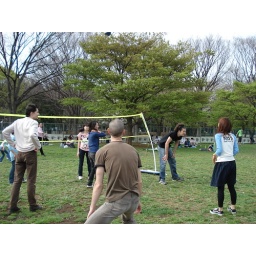
I was standing behind the gaijin in white shirt!